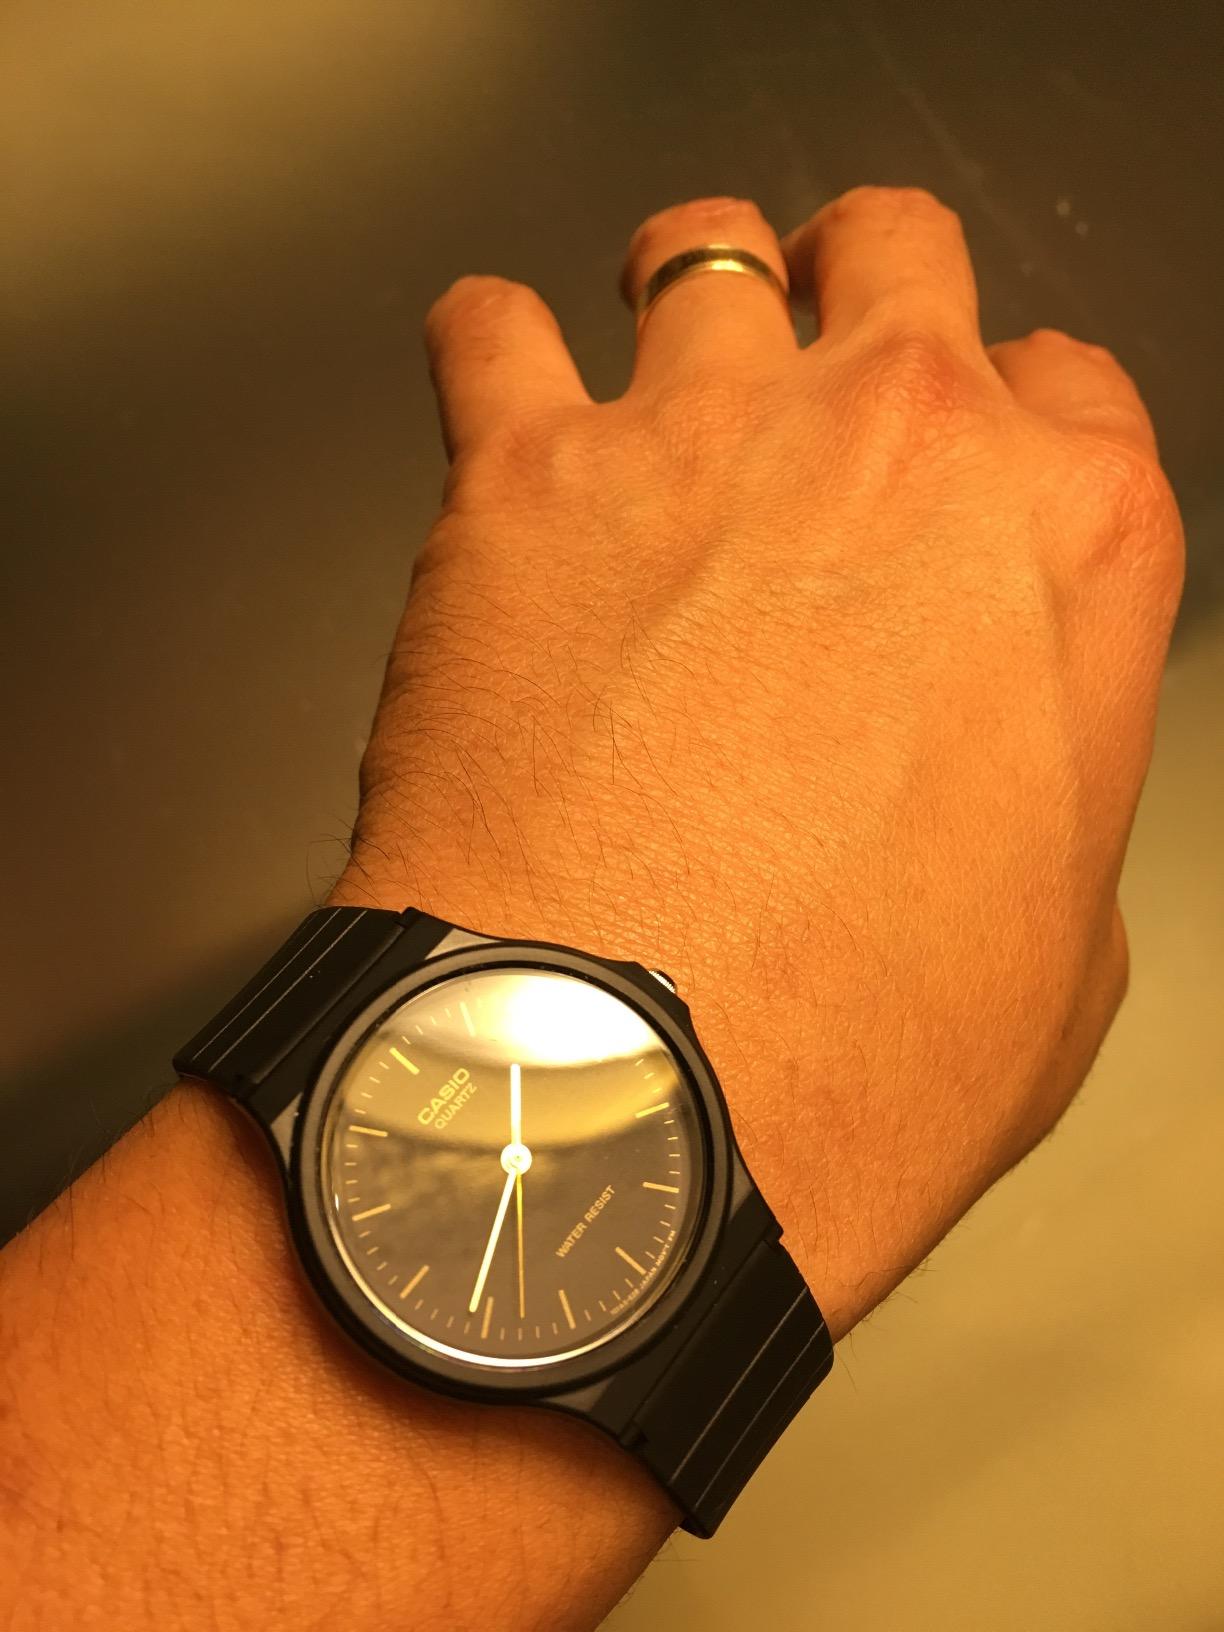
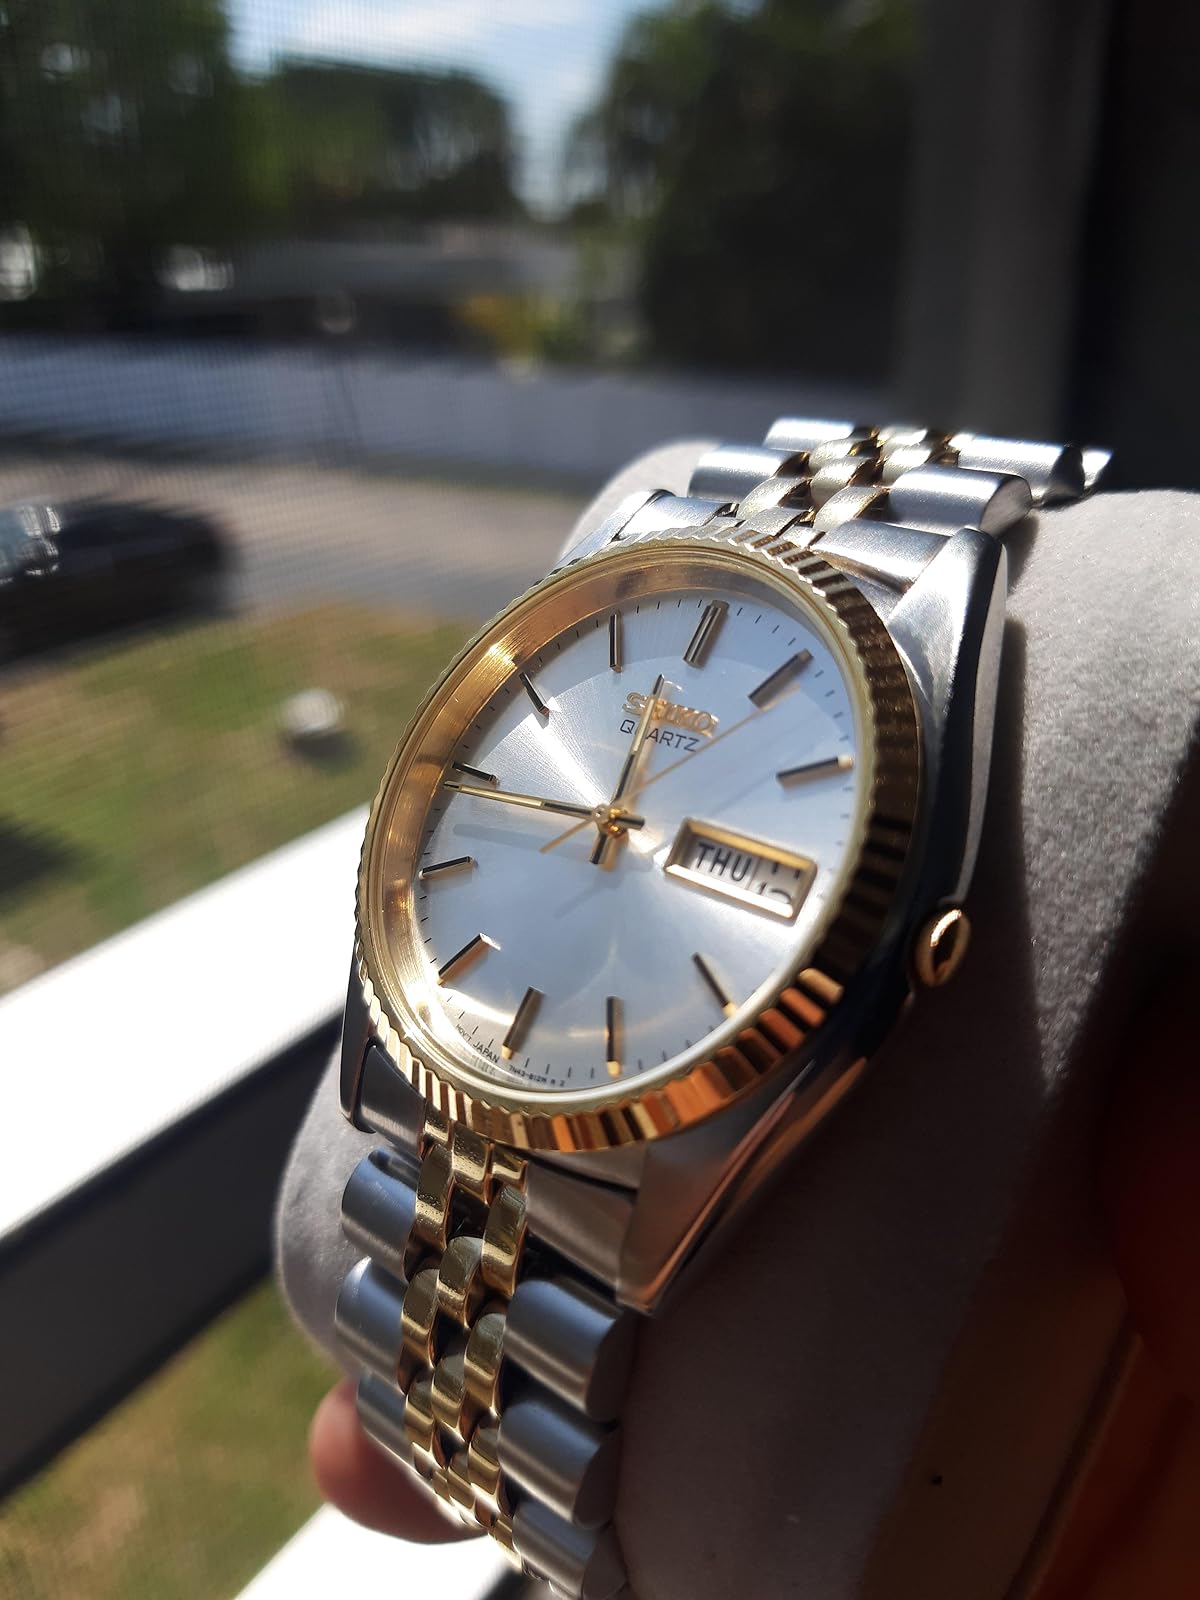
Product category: accessories_watch
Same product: no